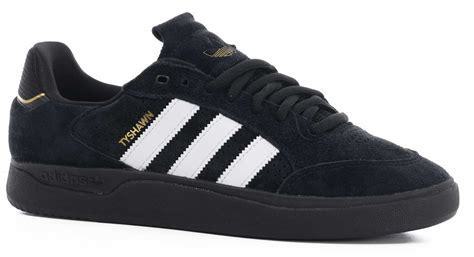
Brand: Adidas
Model: Tyshawn